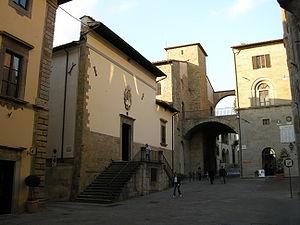
Le Museo Civico di Sansepolcro est l'un des musées de la ville toscane de Sansepolcro, patrie de Piero della Francesca. Deux de ses œuvres majeures y sont exposées.
Sansepolcro est une commune dans la province d'Arezzo dans la région Toscane en Italie.